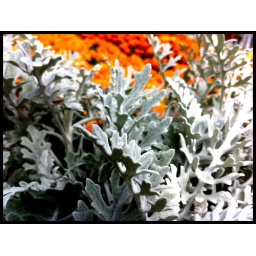
Some plants in a garden bed at Circular Quay in Sydney. Taken with iPhone 4